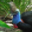
Label: bird